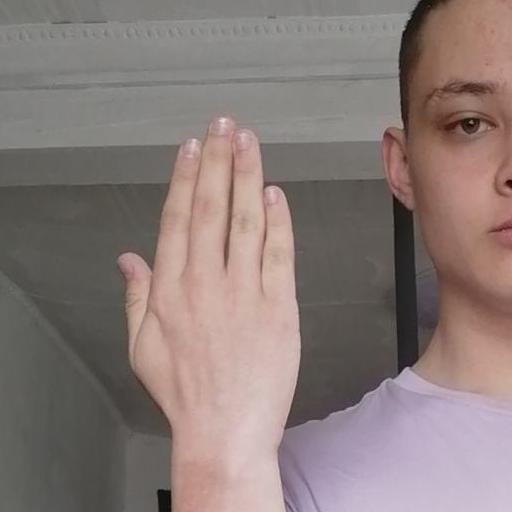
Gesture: stop_inverted